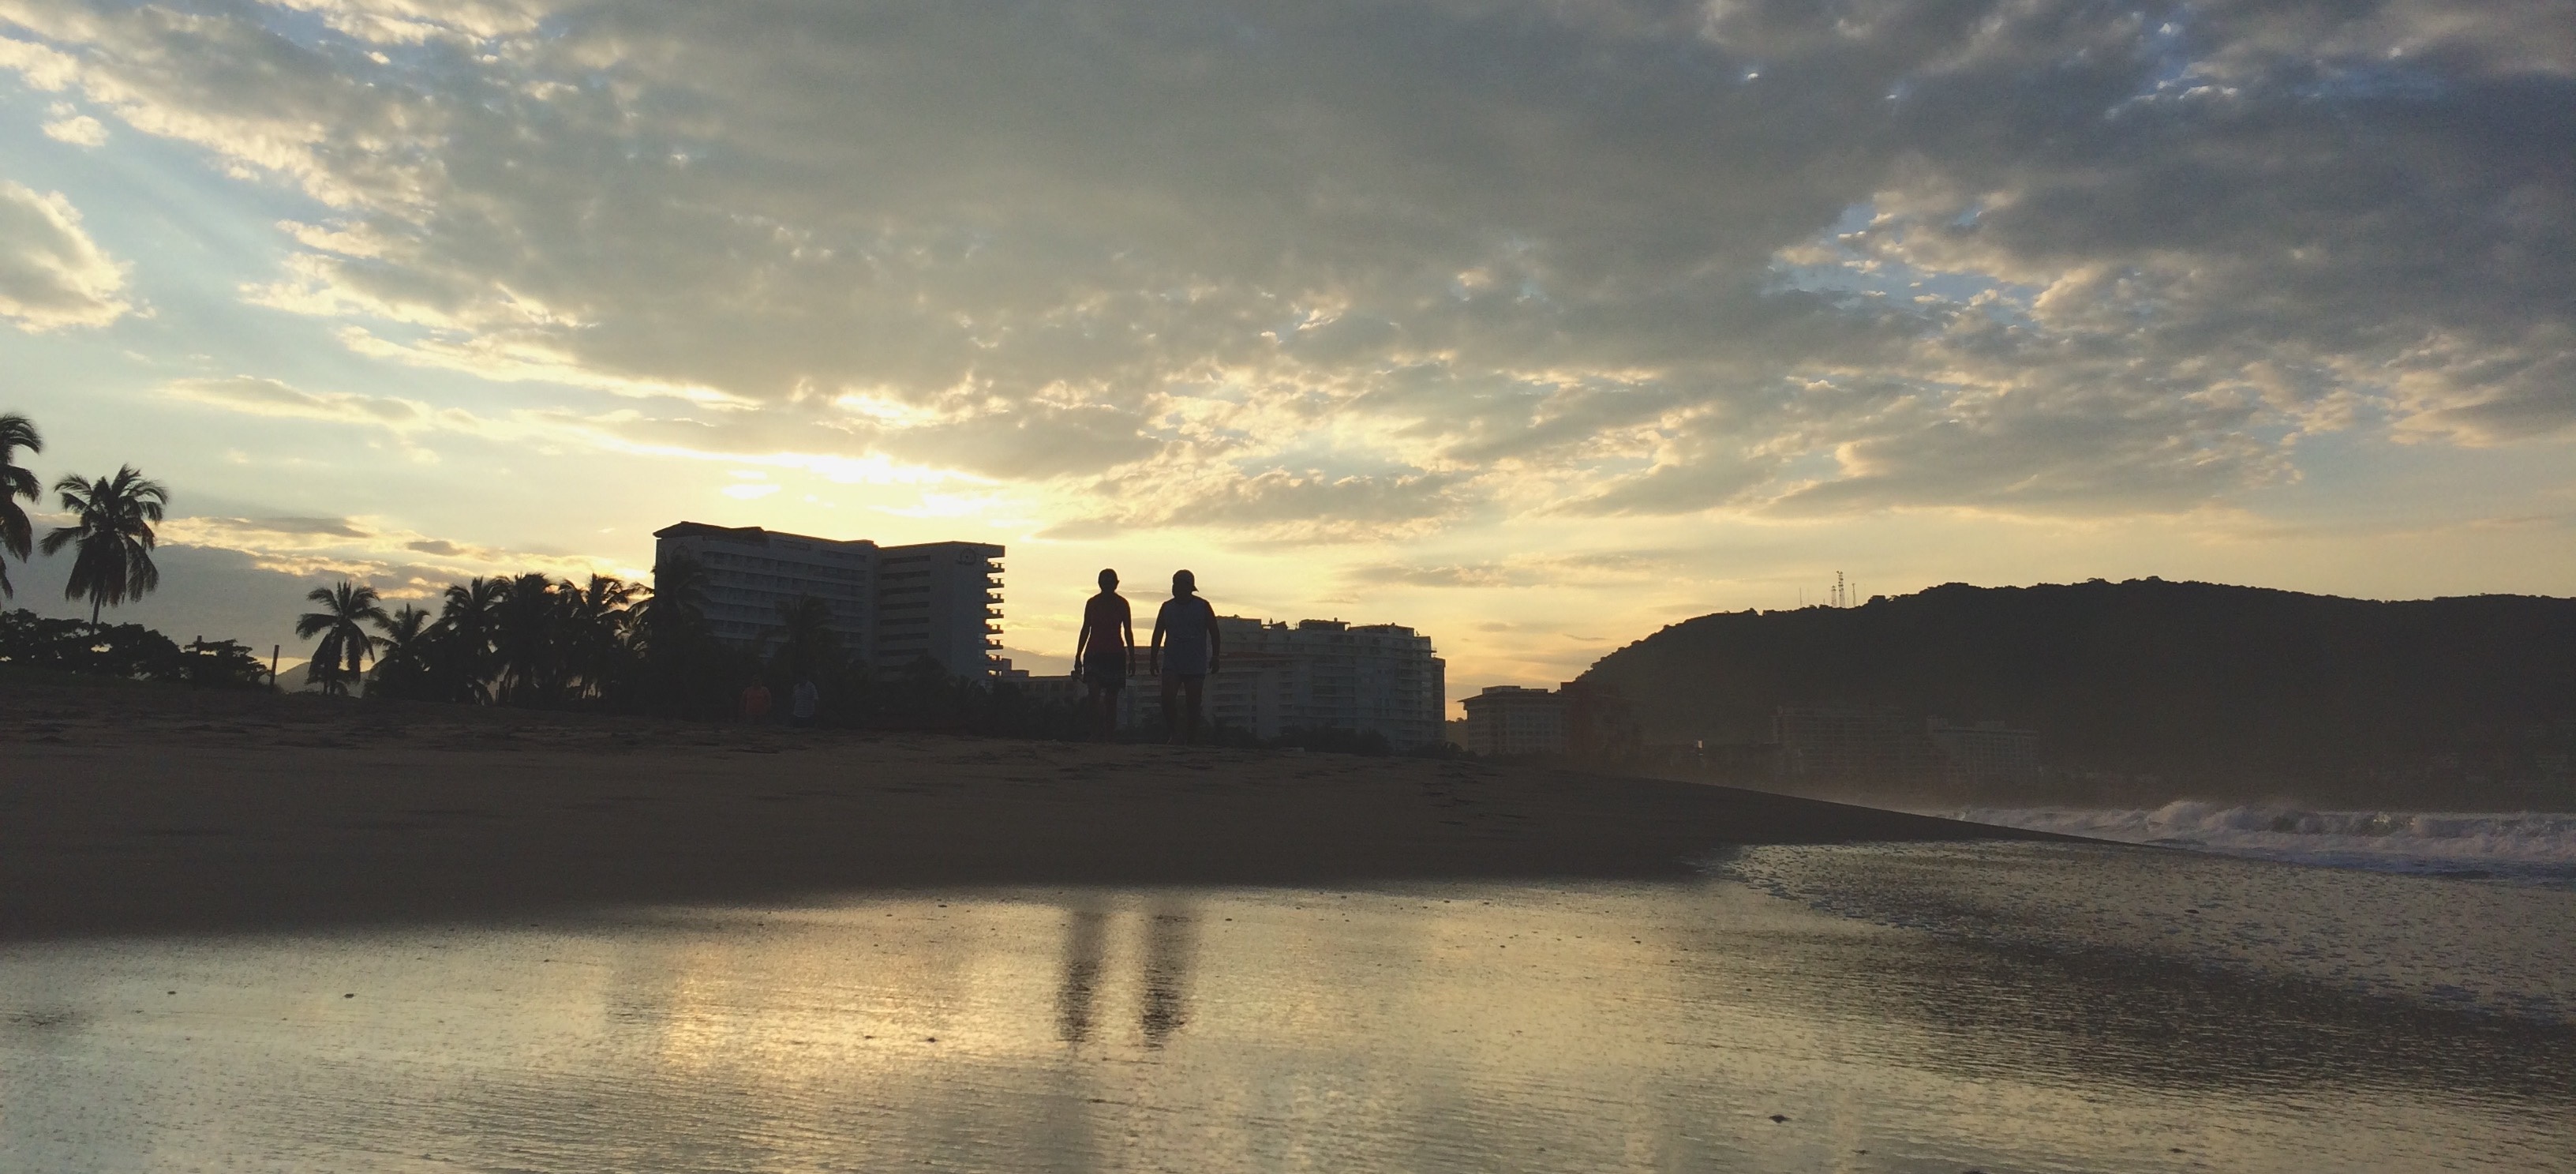
beach, sea, coast, ocean, horizon, cloud, sky, sun, sunrise, sunset, sunlight, morning, shore, wave, dawn, river, dusk, evening, reflection, bay, atmospheric phenomenon